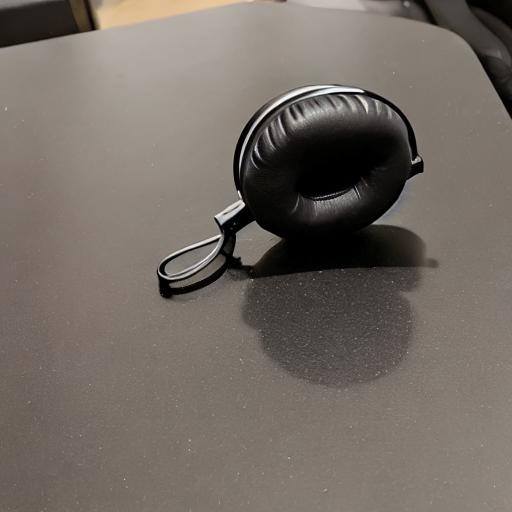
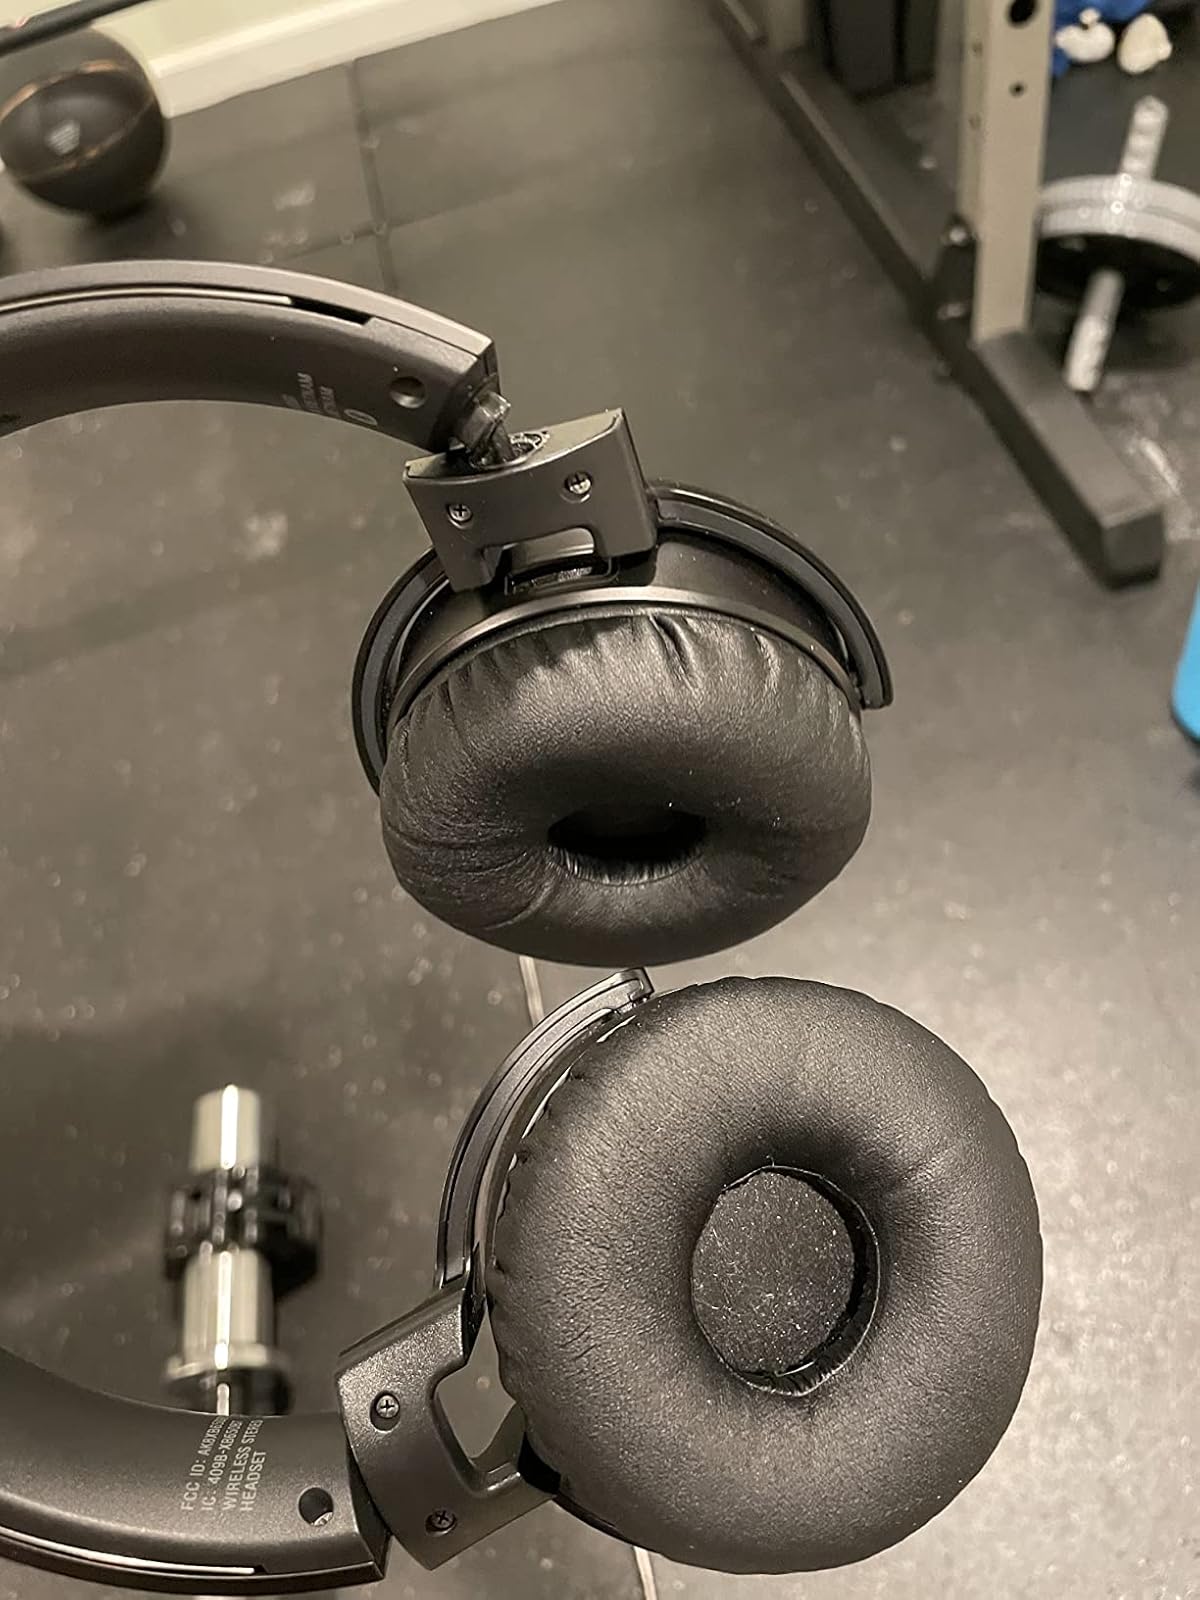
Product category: headphones
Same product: no